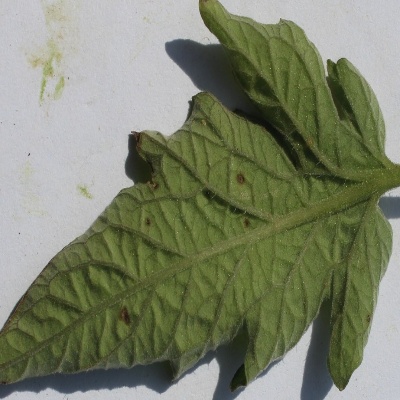
Crop: Tomato
Condition: septoria leaf spot